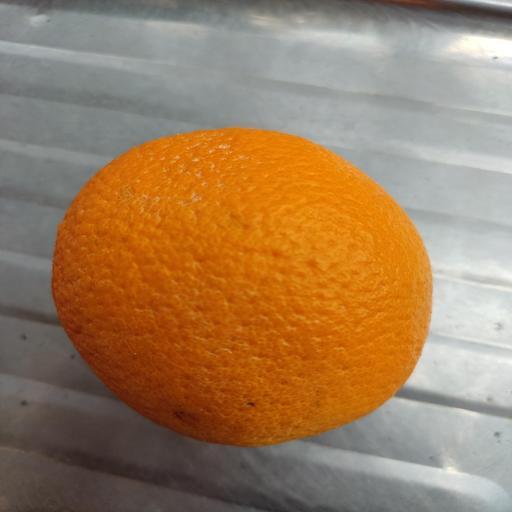
Crop type: Malta